KAN Little Joe

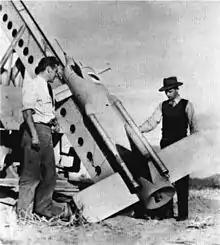
A KAN-1 missile at Point Mugu.

Initial tests of Little Joe took place in July 1945. Testing showed that the missile's performance was less than had been anticipated. In addition, smoke from the boosters and the sustainer made it difficult for the missile's controller to keep track of the weapon.